Talia Castellano

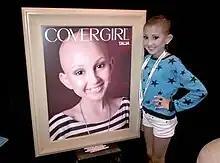
Castellano with her custom-made magazine cover, first shown on "Ellen"

Talia Joy Castellano (August 18, 1999 – July 16, 2013) was an American internet personality and model who was best known for her work on YouTube, notably her makeup and fashion content, and for becoming the first honorary CoverGirl in 2012. She battled the diseases neuroblastoma and leukemia for six years, and died on July 16, 2013. As of May 2021, her YouTube channel has received over a million subscribers.